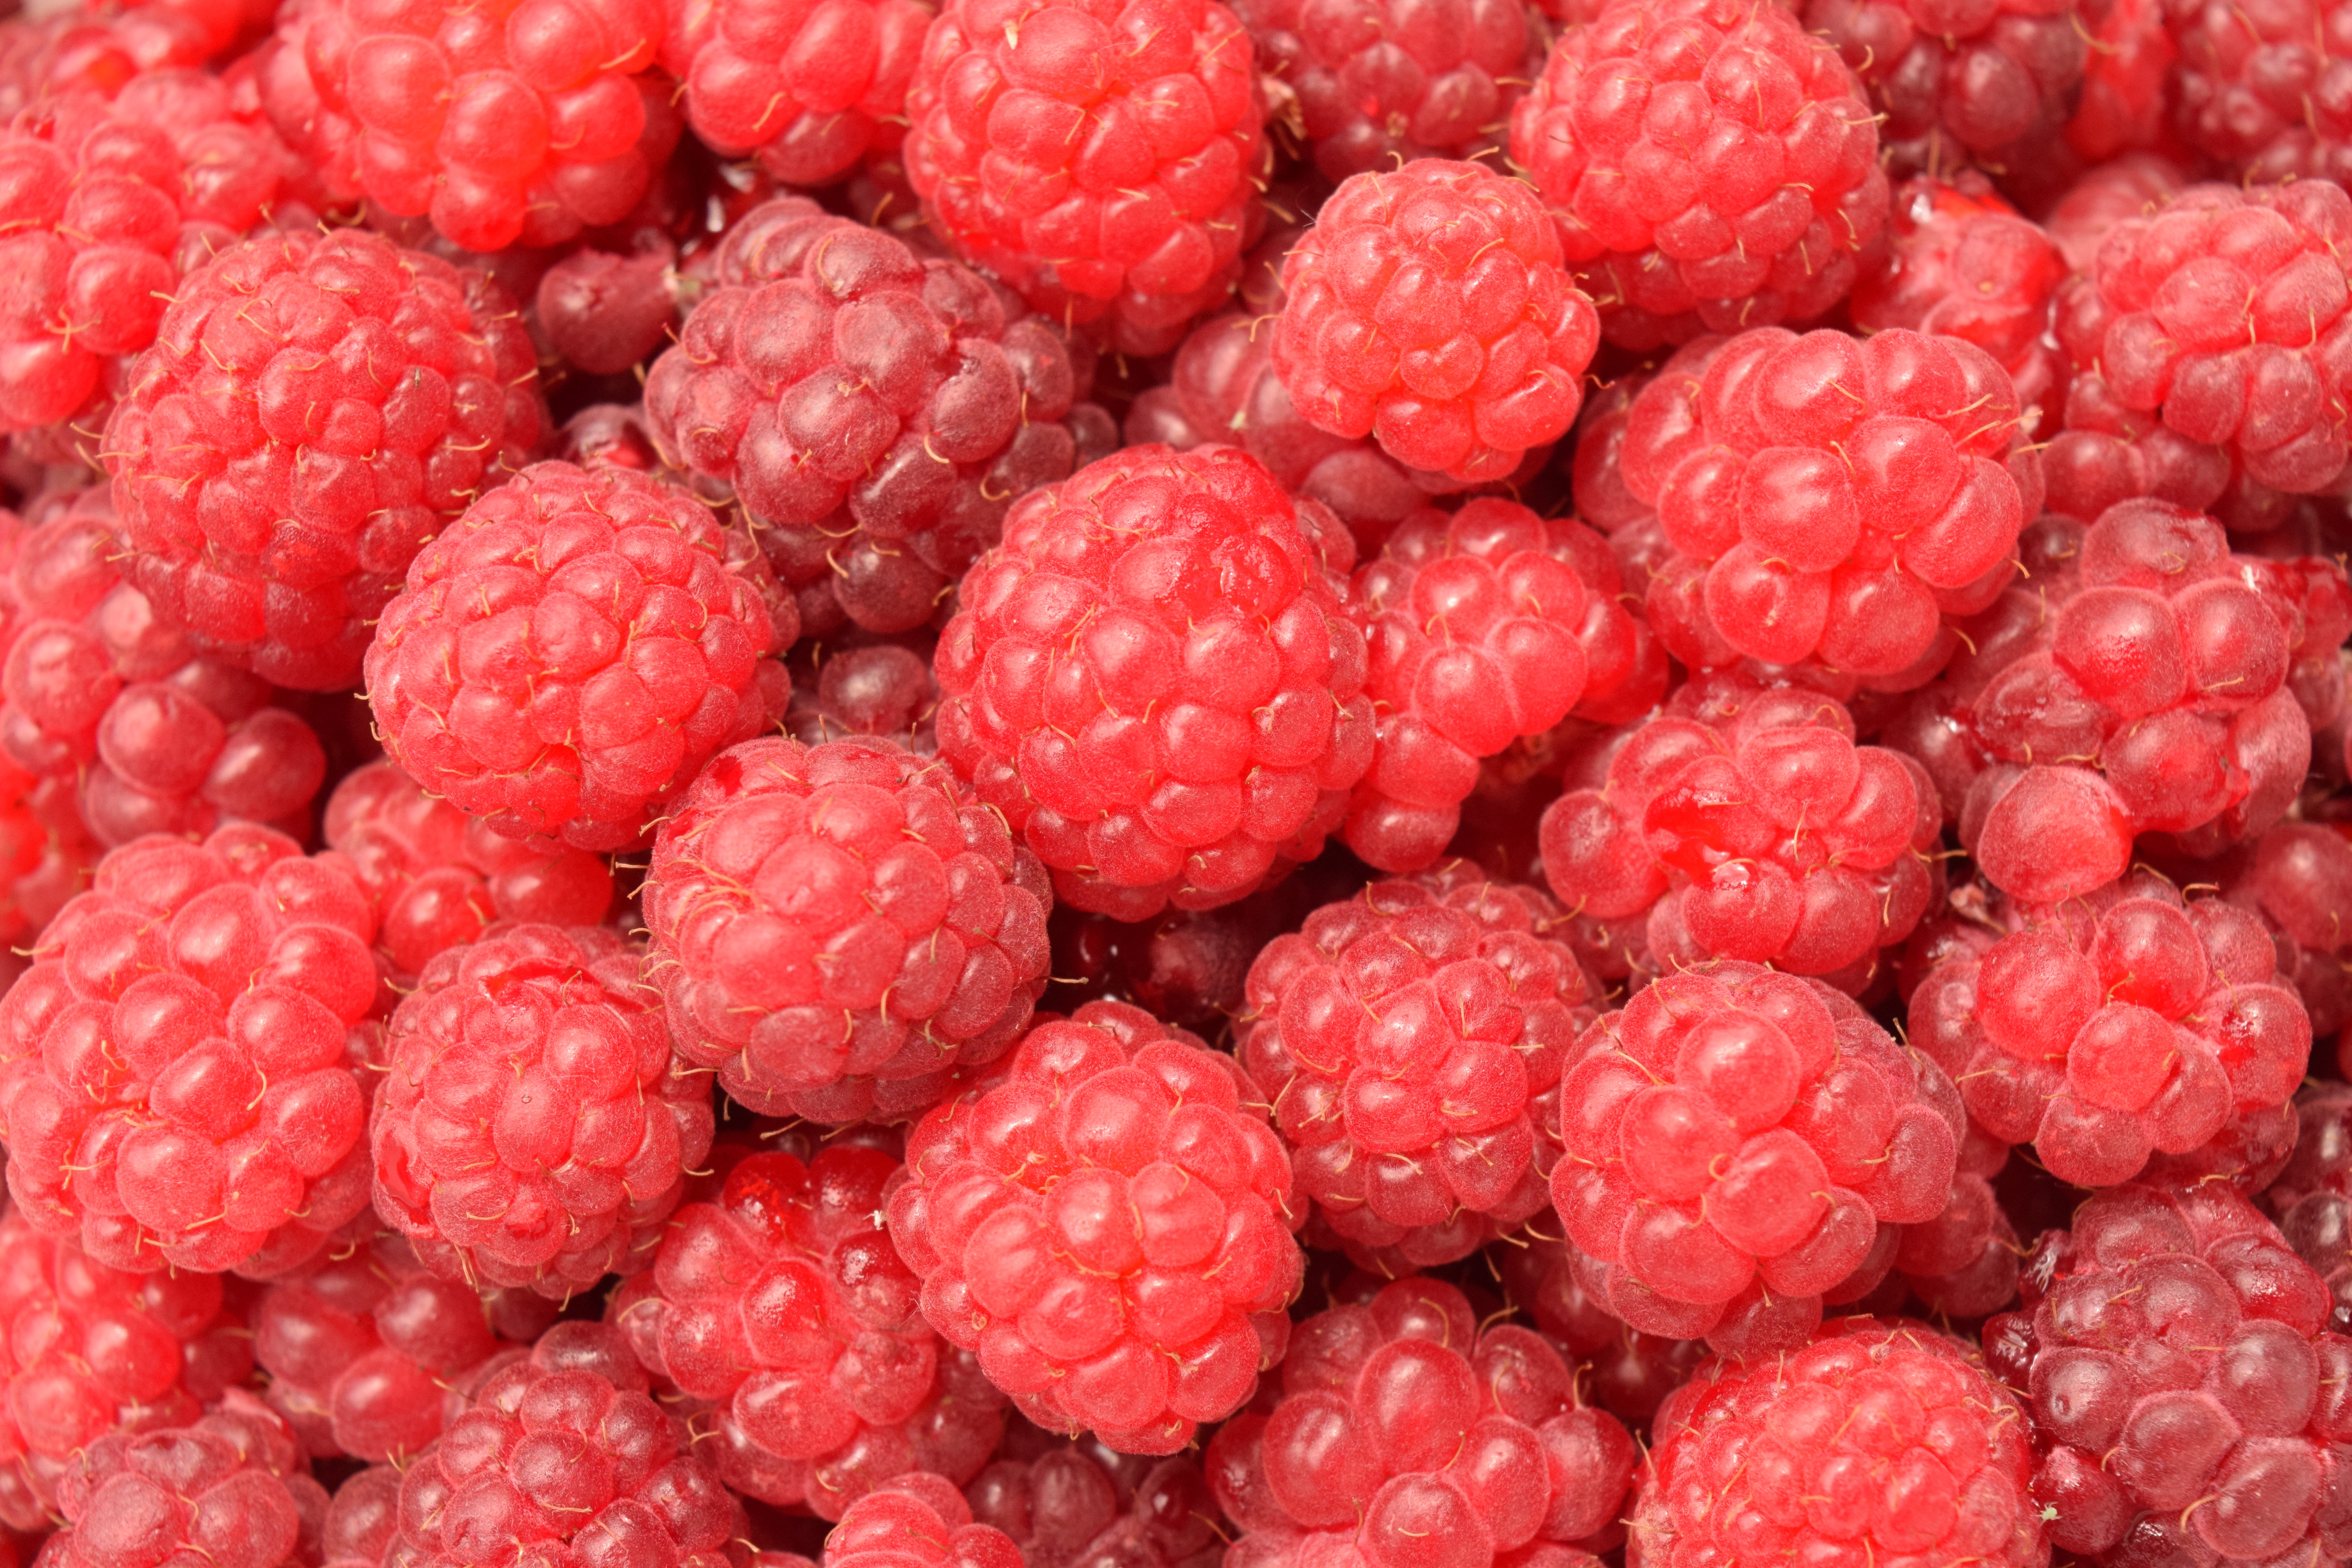
plant, raspberry, fruit, berry, sweet, food, red, produce, healthy, close, delicious, blackberry, background, raspberries, frisch, flowering plant, land plant, frutti di bosco, zante currant, boysenberry, loganberry, tayberry